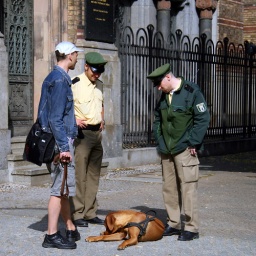
boy with dog and cops in front of the synagogue